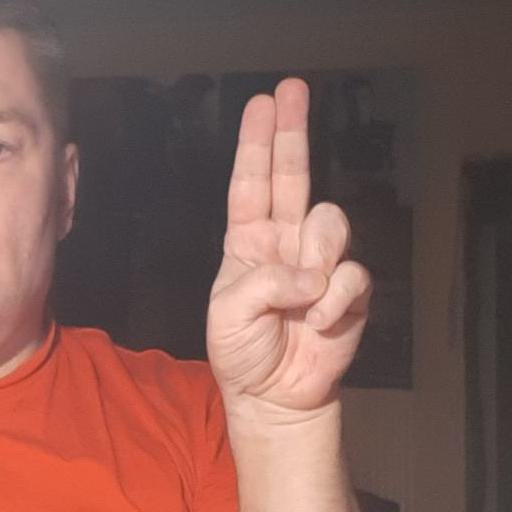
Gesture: two_up